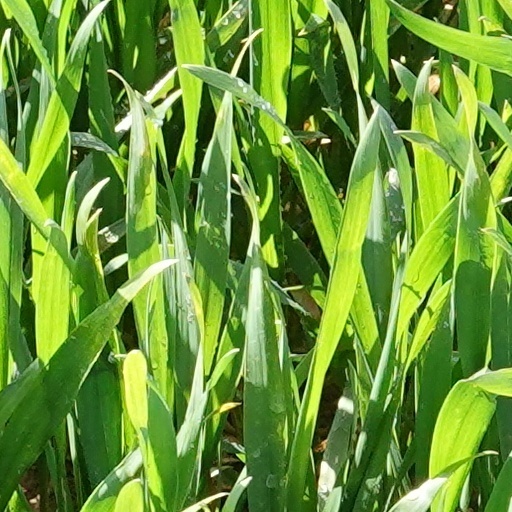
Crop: wheat